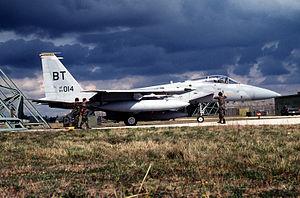
L'Opération Deny Flight est une opération militaire de l'OTAN qui commence le 12 avril 1993, opération qui consiste en l'application de la résolution 816 du conseil de sécurité de l'ONU, la mise en place d'une zone d'exclusion aérienne par l'ONU au-dessus de la Bosnie-Herzégovine. L'ONU et l'OTAN étendent par la suite cette opération à l'appui aérien rapproché de la force de protection des Nations unies en Bosnie et à des frappes coercitives en Bosnie. Cette opération regroupe les forces armées de 12 membres de l'OTAN et se termine le 20 décembre 1995. Les pilotes de l'OTAN ont effectué 100 420 sorties au cours de cette opération.